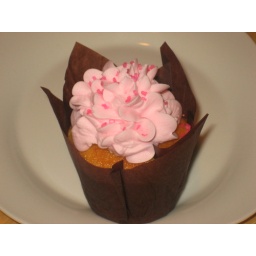
vanilla cake, pink vanilla buttercream, baked in a fun tissue paper liner i bought at fancyflours.com